Maryse Bastié

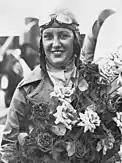
Maryse Bastié 1932b

Records set by Maryse Bastié in the 1930s included international records for women in duration flying, distance, and a record time for a solo flight across the South Atlantic. Her performances earned her the Harmon Trophy in 1931. In 1935 she founded her own flying school at Orly Airport.